San Luis Obispo County, California

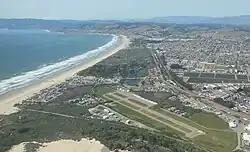
Oceano County Airport in 2013

The mainstays of the economy are California Polytechnic State University with its almost 20,000 students, tourism, and agriculture. The economic indicators reveal that San Luis Obispo County aligns closely with California regarding median household income and poverty rates. However, the county distinguishes itself through higher educational attainment and homeownership rates, alongside a distinctive employment sector composition favoring agriculture and related industries. Despite these strengths, the county is not immune to challenges, as evidenced by a housing market that is significantly more expensive than the rest of California and growing income inequality. San Luis Obispo County's economy is primarily a service economy. Service jobs account for 38% of the county's jobs, government jobs accounts for 20.7%, and manufacturing jobs represent 6% of the county's jobs.